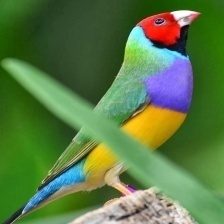
Species: GOULDIAN FINCH
Scientific name: ERYTHRURA GOULDIAE
ImageNet parent category: house_finch